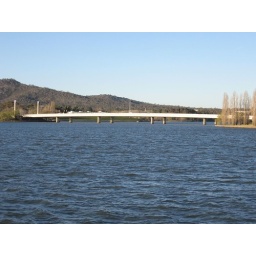
THe bridge over the lake